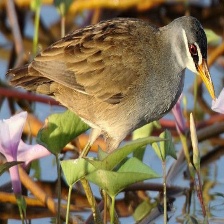
Species: WHITE BROWED CRAKE
Scientific name: AMAURORNIS CINEREA